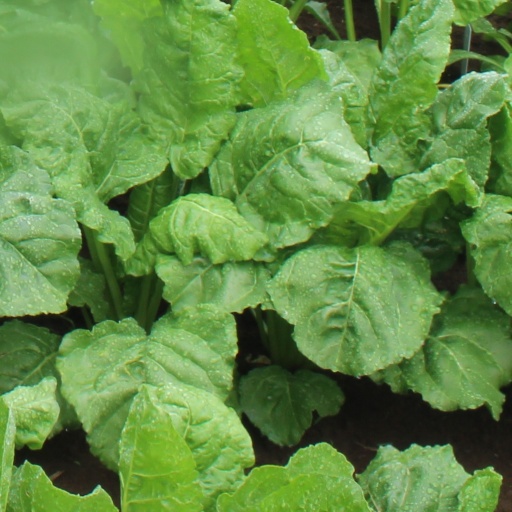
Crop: sugar beet